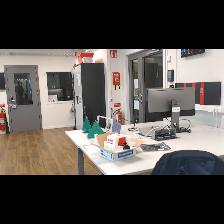
Label: NonHuman